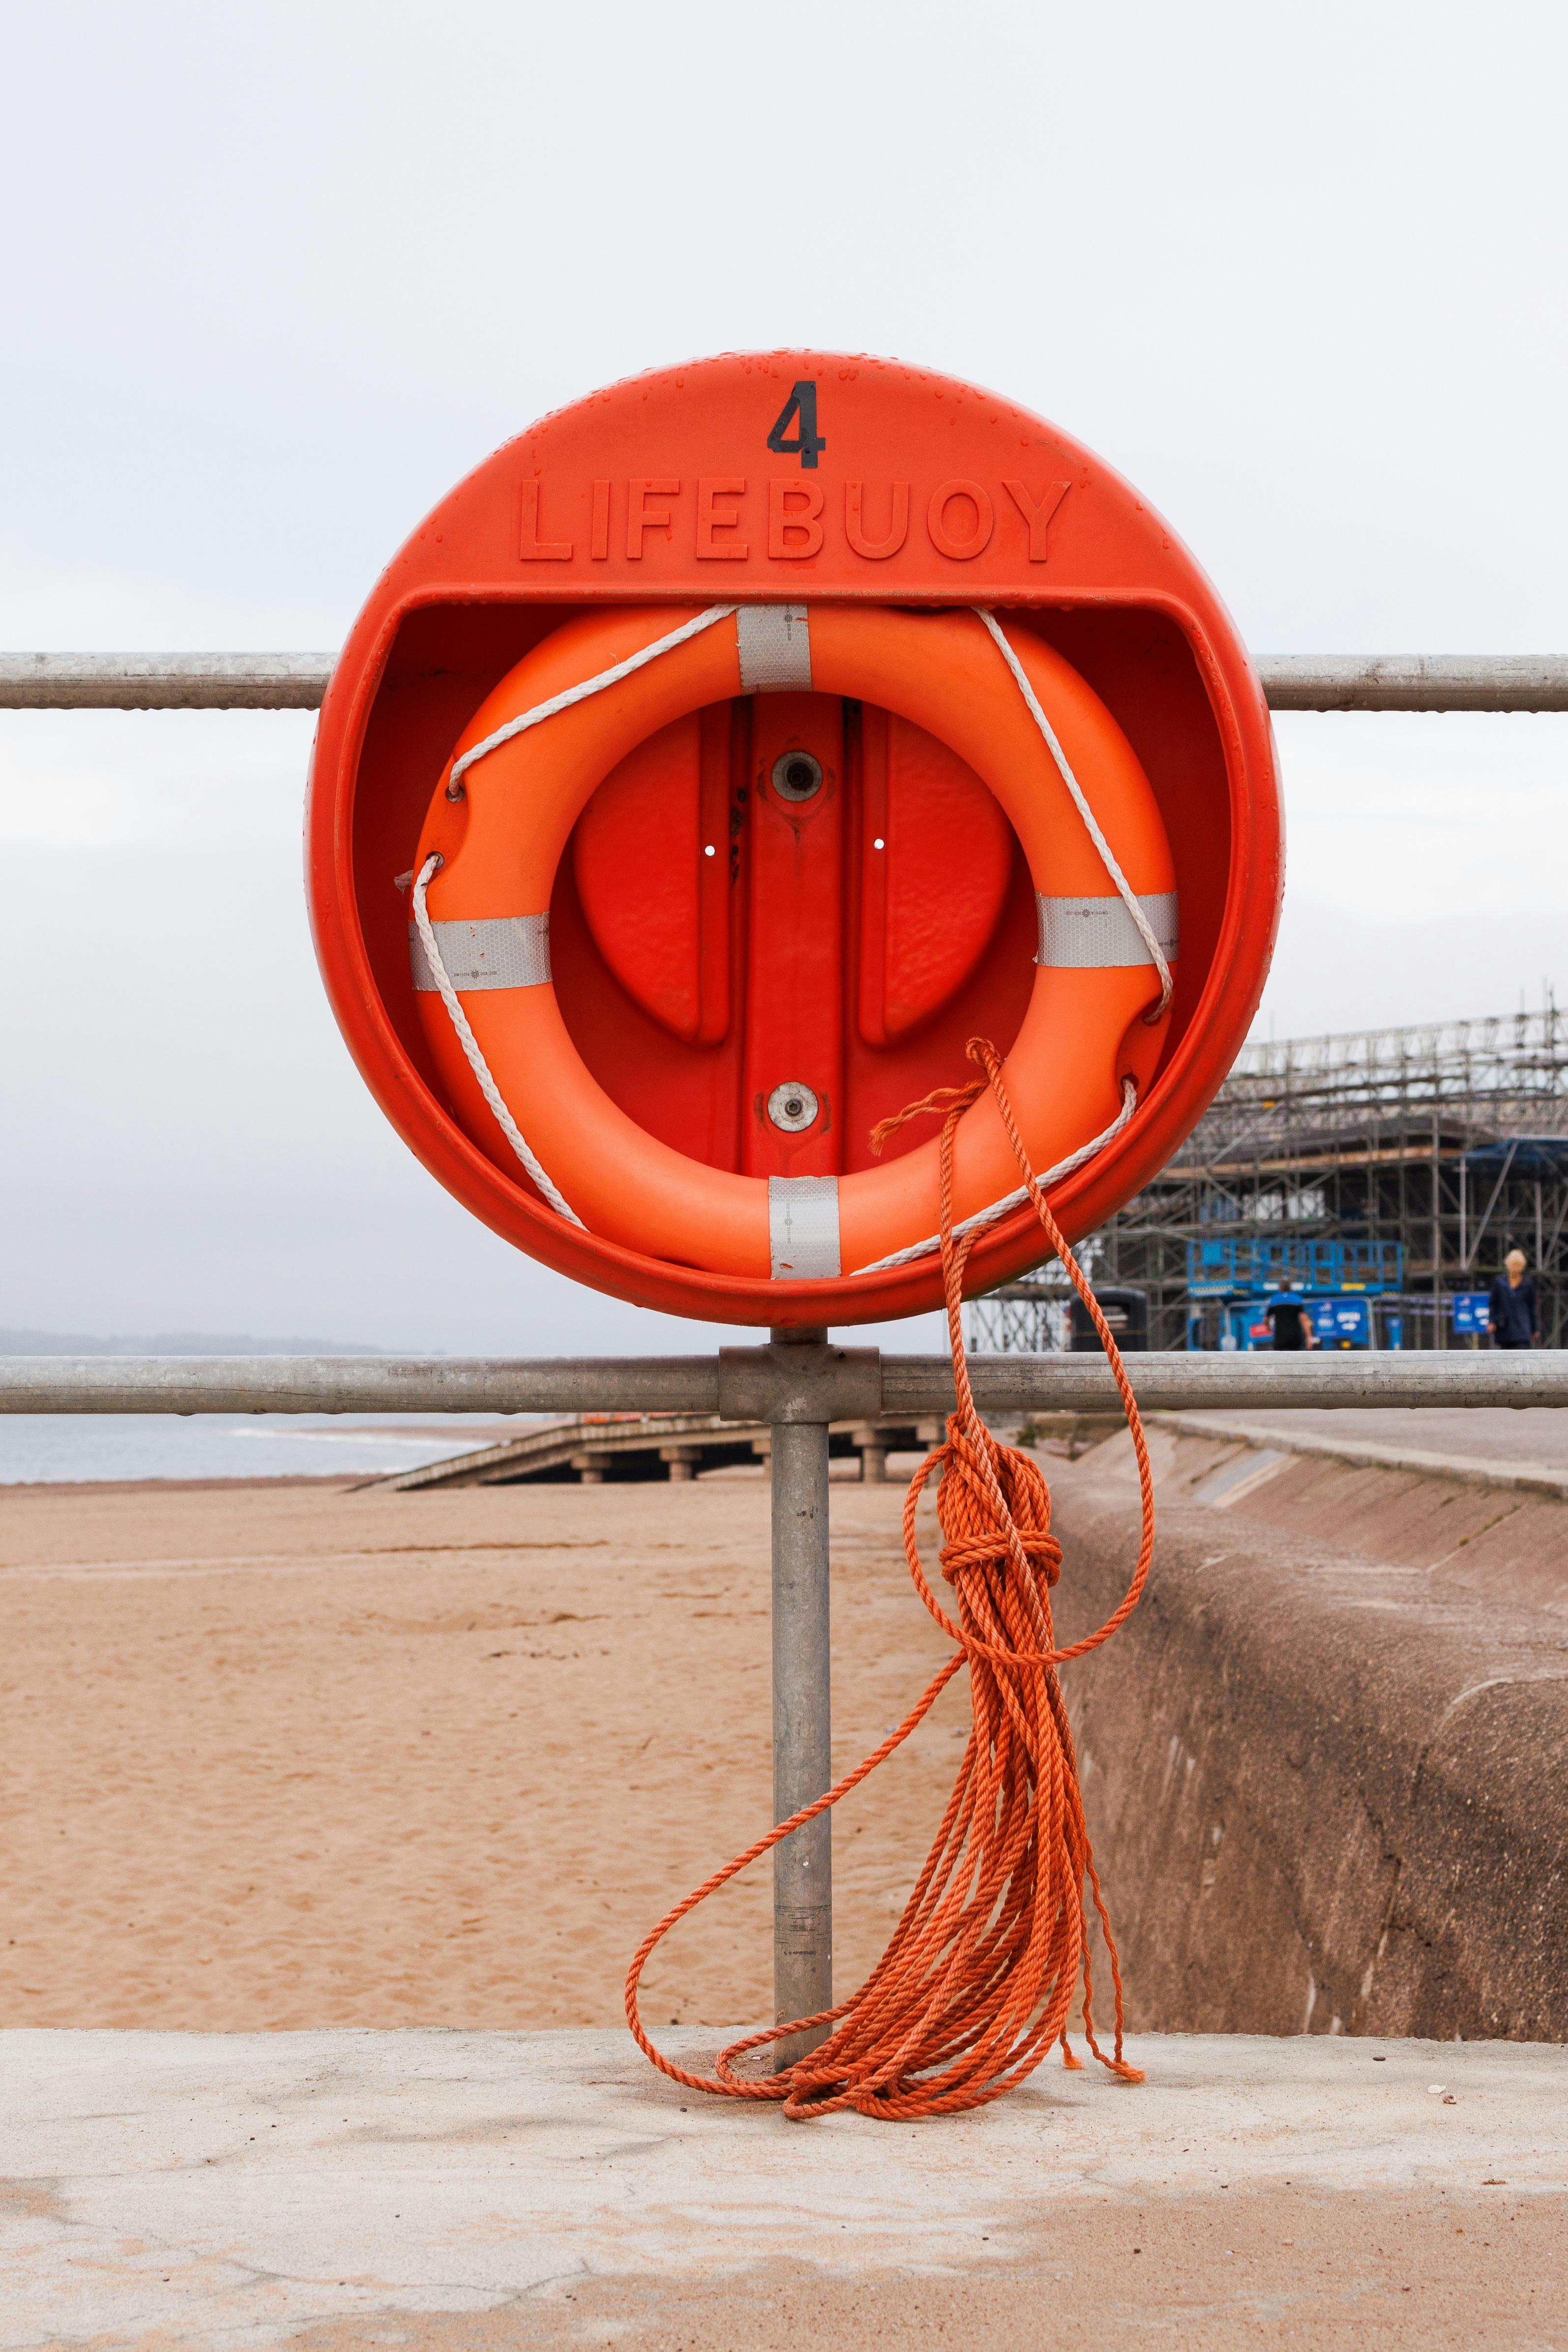
natural, lifebuoy, sky, wood, water, gas, personal protective equipment, circle, automotive wheel system, symbol, landscape, symmetry, composite material, art, wire, coquelicot, sign, metal